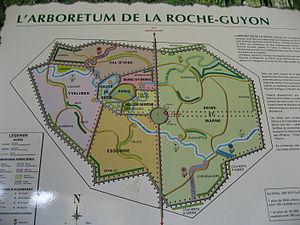
L’arboretum de La Roche-Guyon, ou arboretum de la Roche, est un arboretum public de 13 ha, géré par l'Agence des Espaces Verts d'Île-de-France. Situé au cœur d'un massif forestier de 350 ha, forêt régionale de La Roche-Guyon, l'arboretum est un lieu de promenades aux paysages multiples évoluant au rythme des saisons.